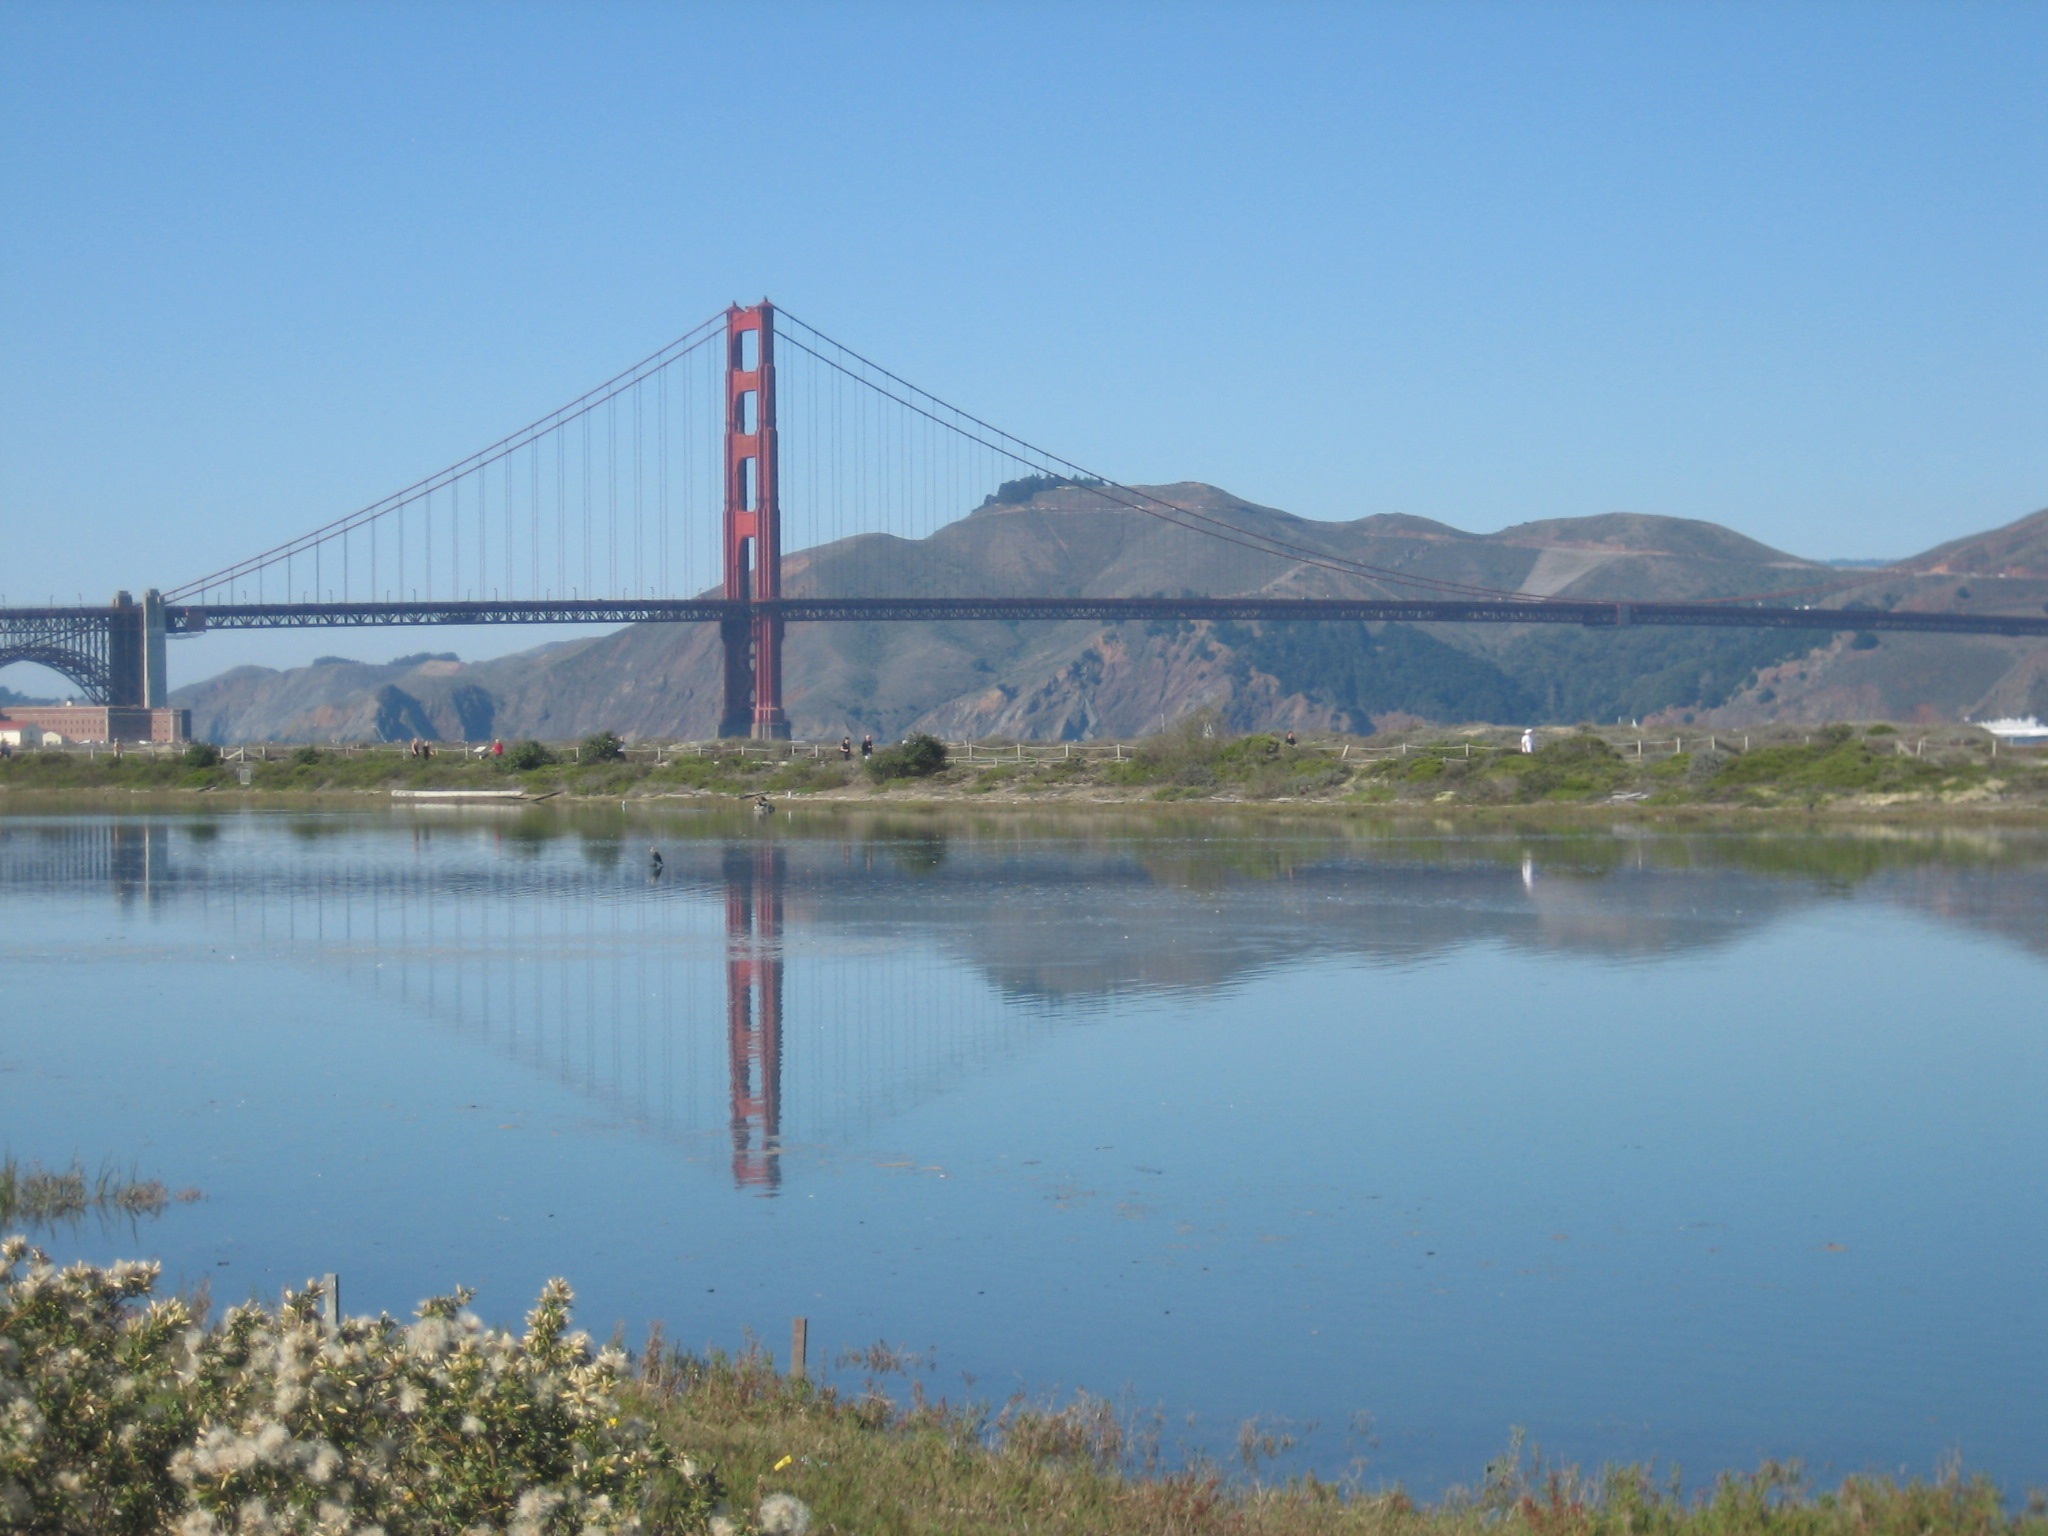
sea, bridge, lake, river, panorama, golden gate bridge, san francisco, suspension bridge, pond, reflection, reservoir, california, places of interest, mountains, nonbuilding structure